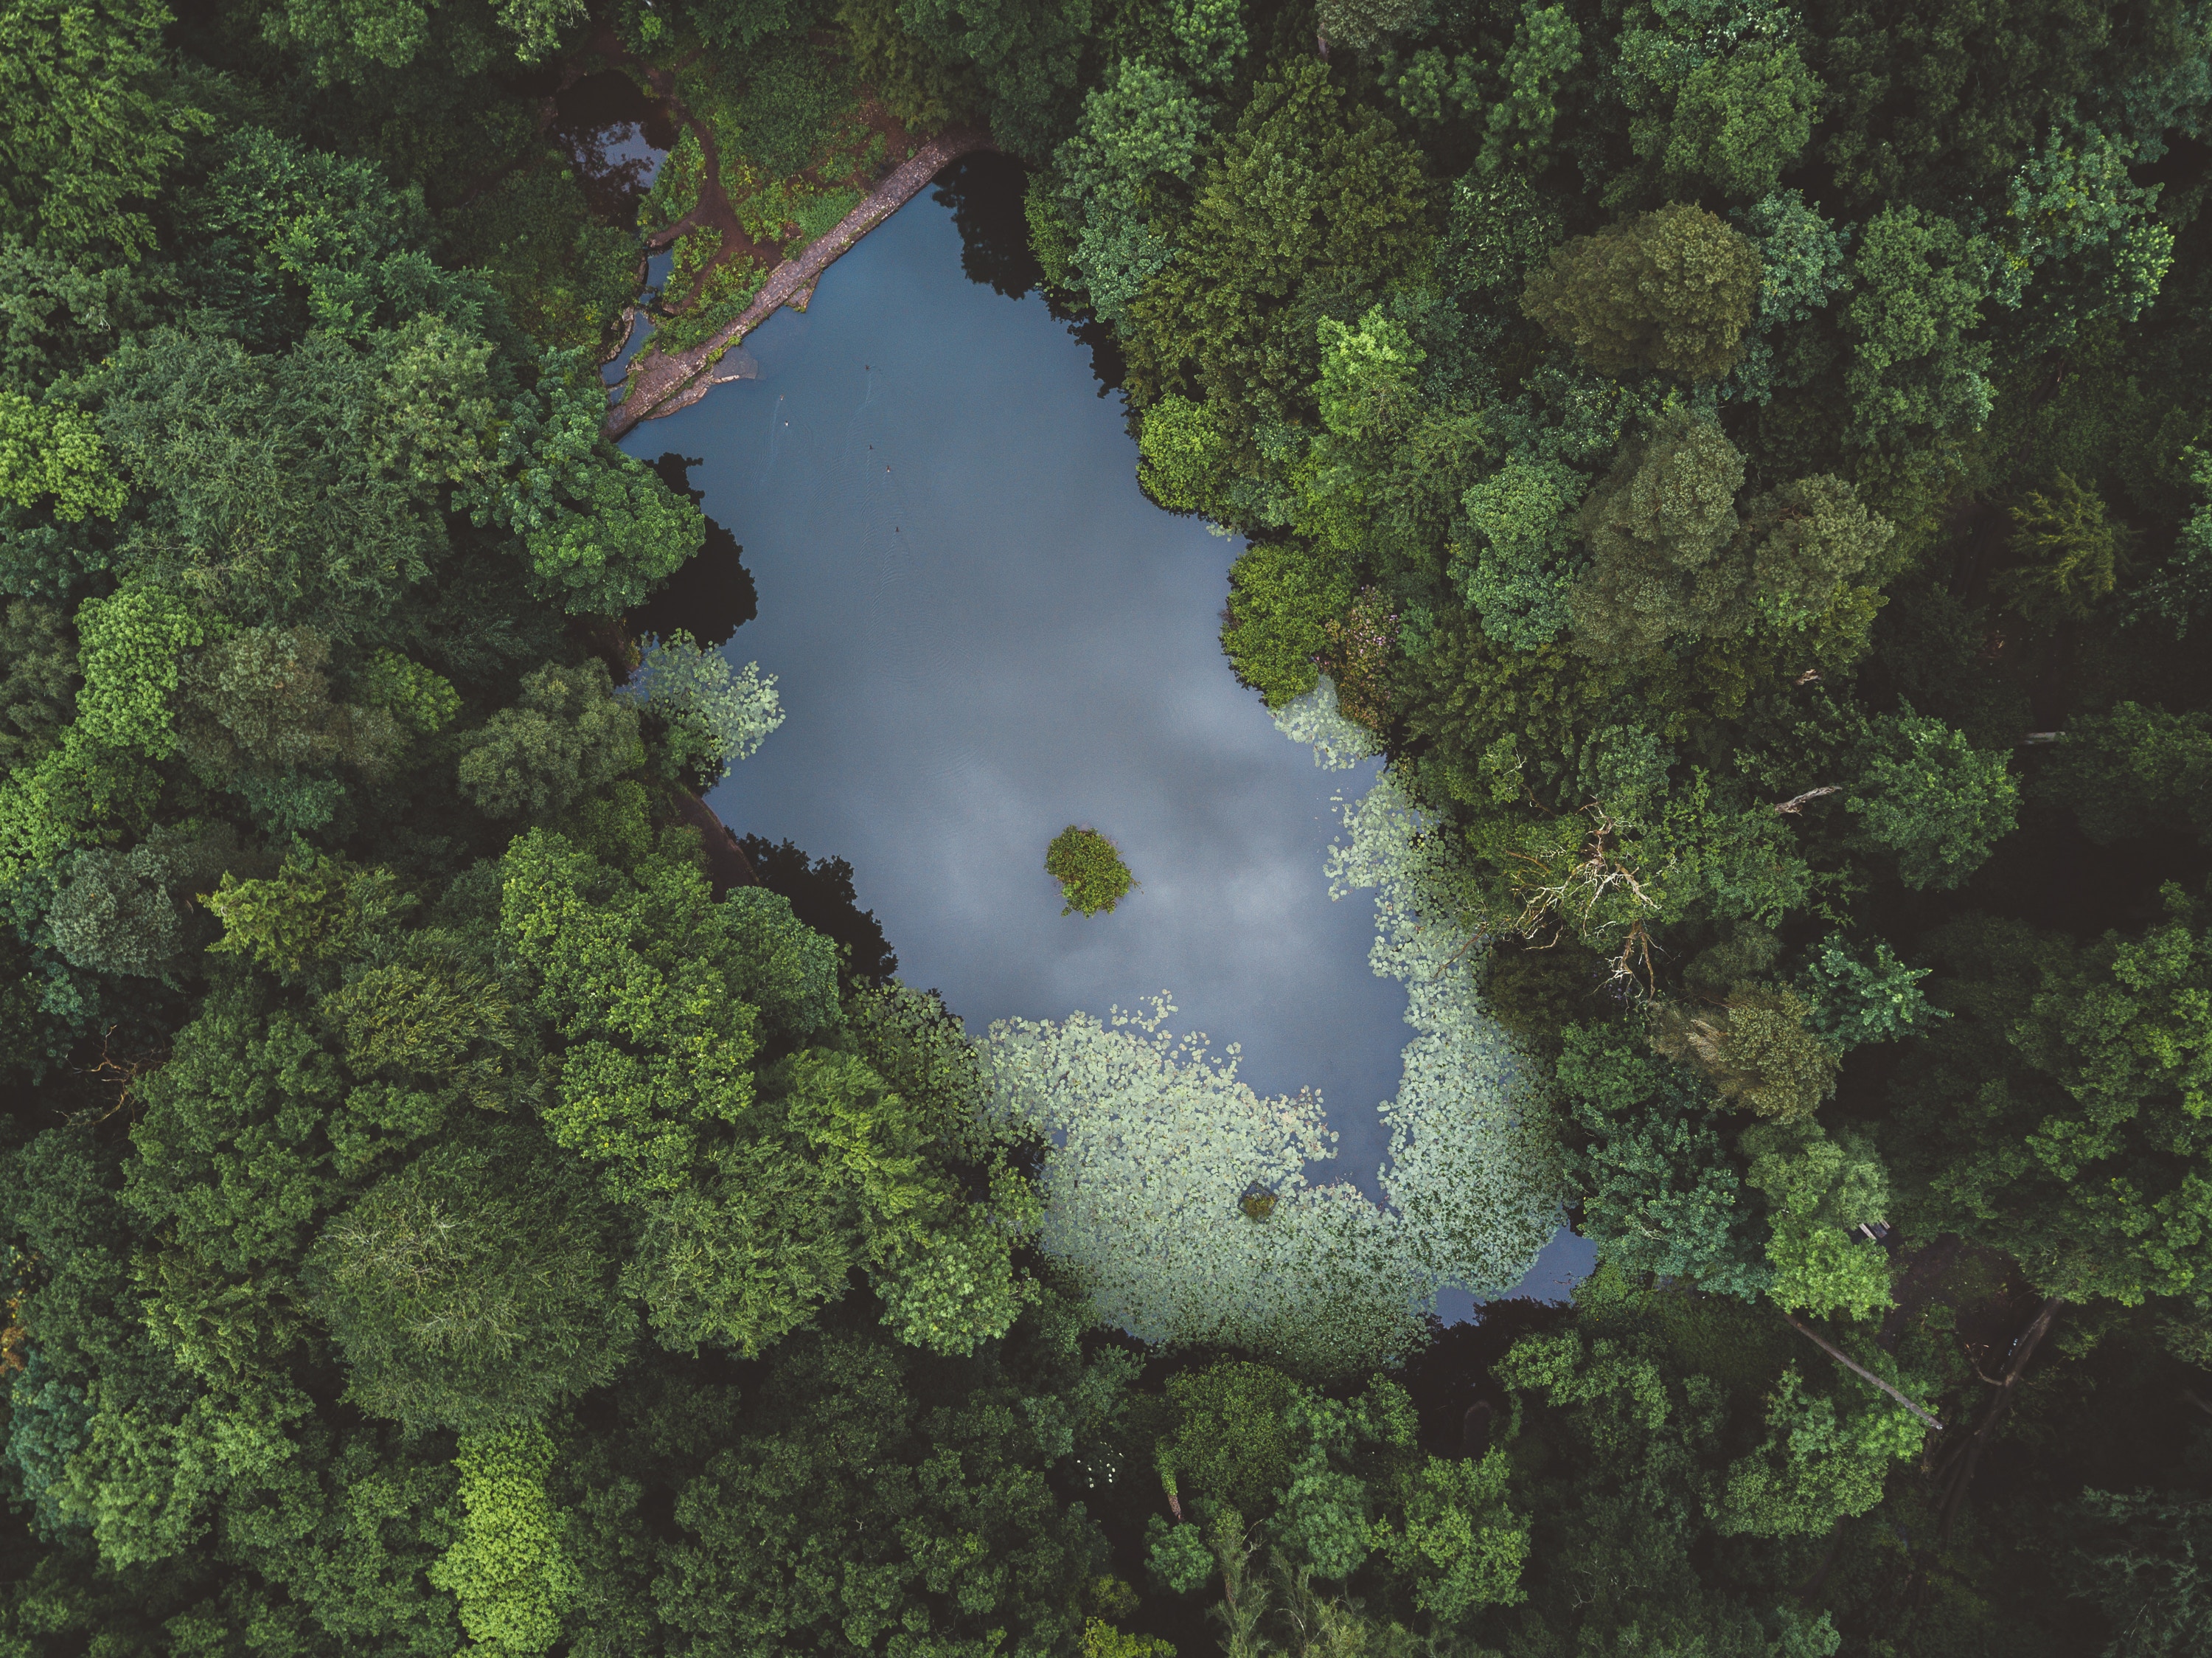
forest, lake, reflection, jungle, terrain, aerial view, from above, drone view, rainforest, habitat, ecosystem, screenshot, aerial photography, biome, natural environment